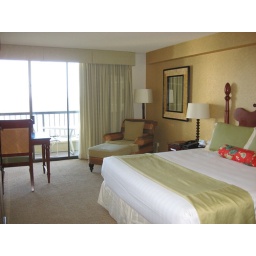
A view of the bed and chair in my room